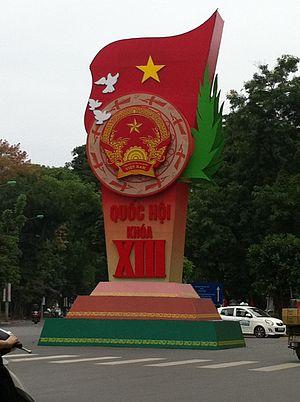
Un monument de propagande vu à Hanoi, Vietnam
L'article 4 de la constitution de 2001 dispose que : Le Parti communiste du Viêt Nam, détachement d'avant-garde de la classe ouvrière, représentant fidèle des intérêts de la classe ouvrière, du peuple travailleur et de toute la nation, adepte du marxisme-léninisme et de la pensée de Ho Chi Minh, est la force dirigeante de l'État et de la société. Le préambule de la constitution entend institutionnaliser la relation entre le Parti communiste qui dirige, le peuple qui maîtrise et l'État qui administre